Prehistoric art in Scotland

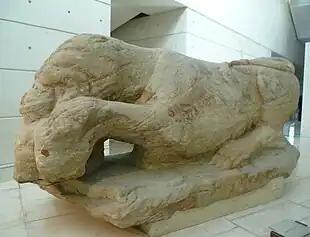
The Cramond Lioness found near the Roman base of Cramond Roman Fort near Edinburgh, which was occupied in the second century CE

The Iron Age began in Scotland from about the seventh century BCE. From this point there are the first finds of iron artifacts in hoards that are consistent containing other items that are consistent with Bronze Age practice. there is also evidence of smithing and smelting on some settlement sites. Iron Age society in Scotland shared many traits with Southern Britain, Ireland and in some cases continental Europe. These included roundhouses and enclosed and fortified settlements, but it also contained elements of independent development.